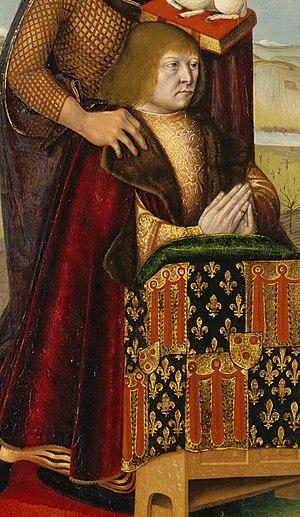
Jean IV de La Tour d'Auvergne, né Jean de La Tour, fils de Bertrand VI de La Tour d'Auvergne, et de Louise de La Trémoille, fut comte d'Auvergne de 1497 à sa mort, ainsi que comte de Lauragais, et seigneur de La Tour.
Note : cet article ne liste pas les dauphins d'Auvergne, ni les ducs d'Auvergne.